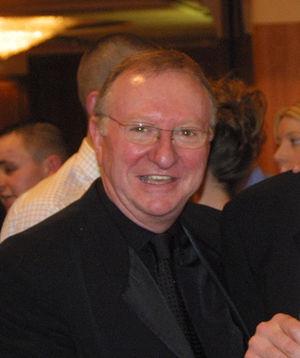
Le championnat du monde de snooker 1985 est remporté par Dennis Taylor qui fait sensation en battant Steve Davis, le nᵒ 1 au classement mondial de la saison, 18 manches à 17. Le match se termina bien après minuit et fut suivi par 18 millions de spectateurs sur la BBC.
Dennis Taylor est un ancien joueur de snooker, originaire d'Irlande du Nord, né le 19 janvier 1949 à Coalisland, dans le comté de Tyrone, devenu professionnel en 1971 et retiré en 2000.